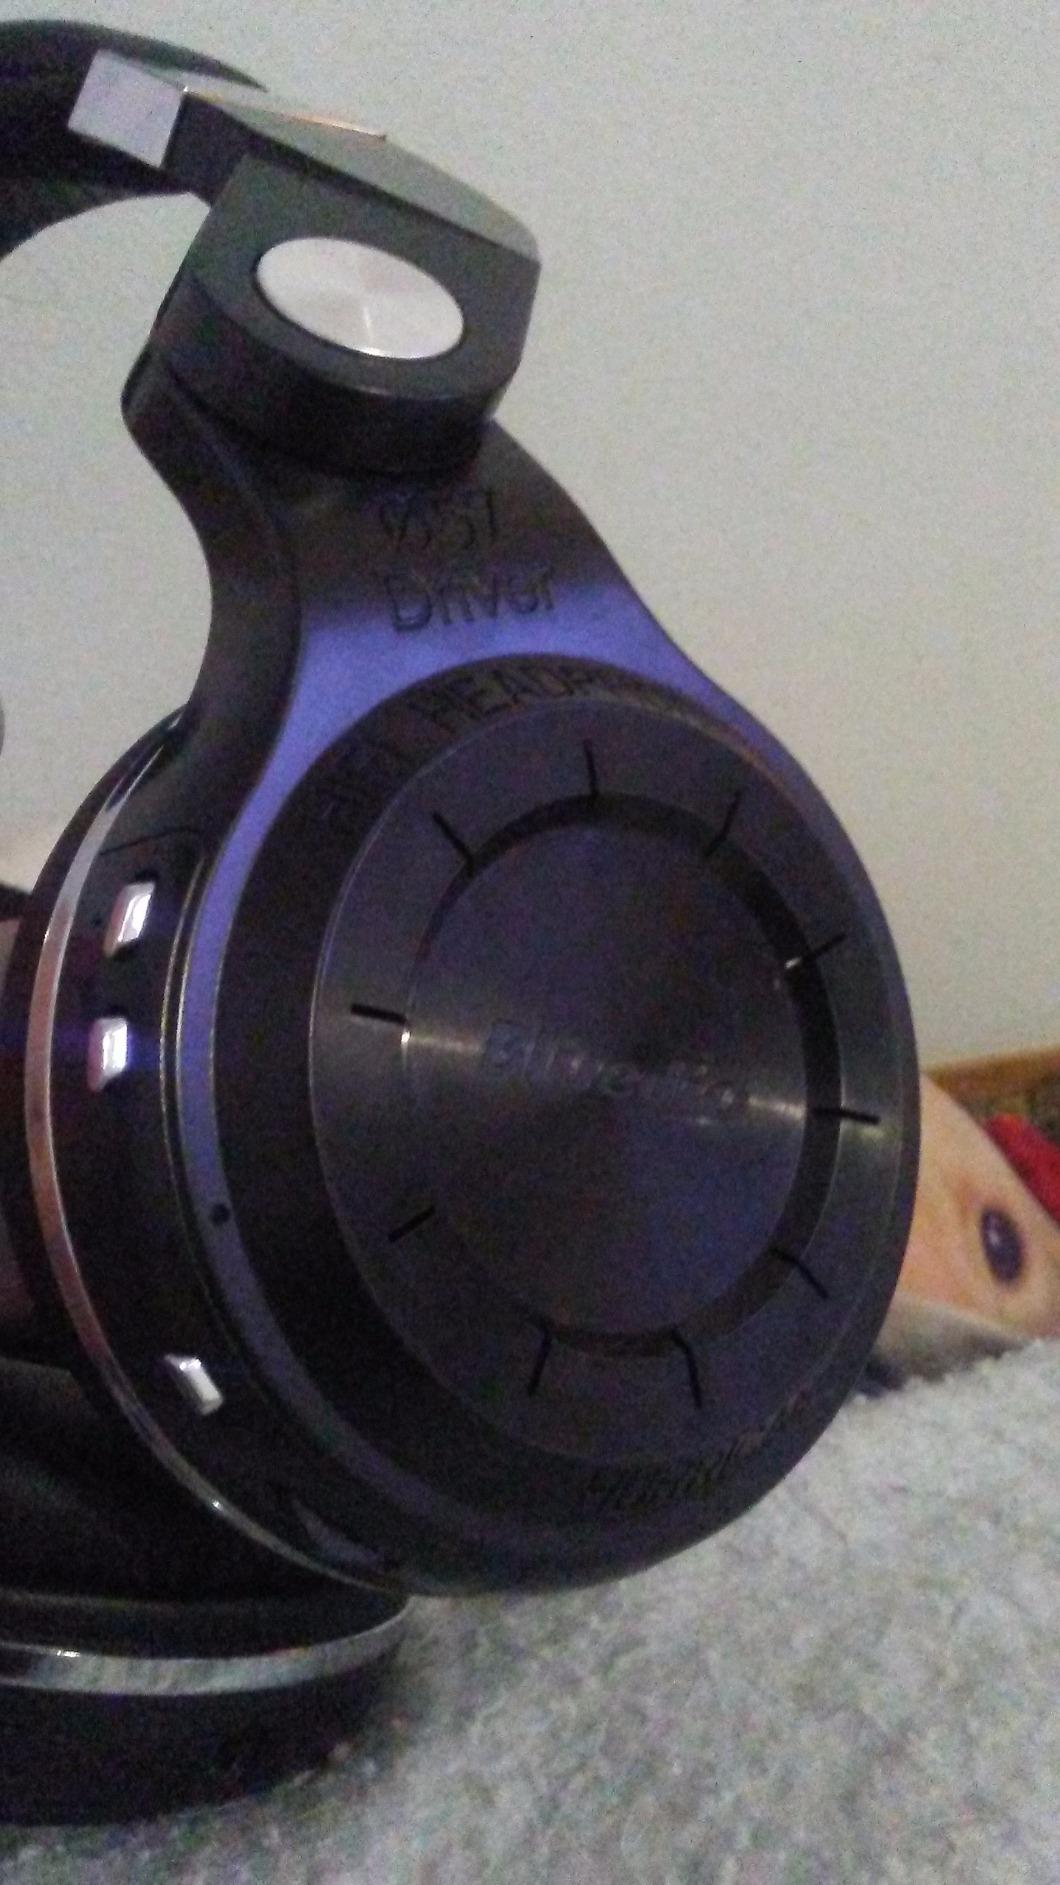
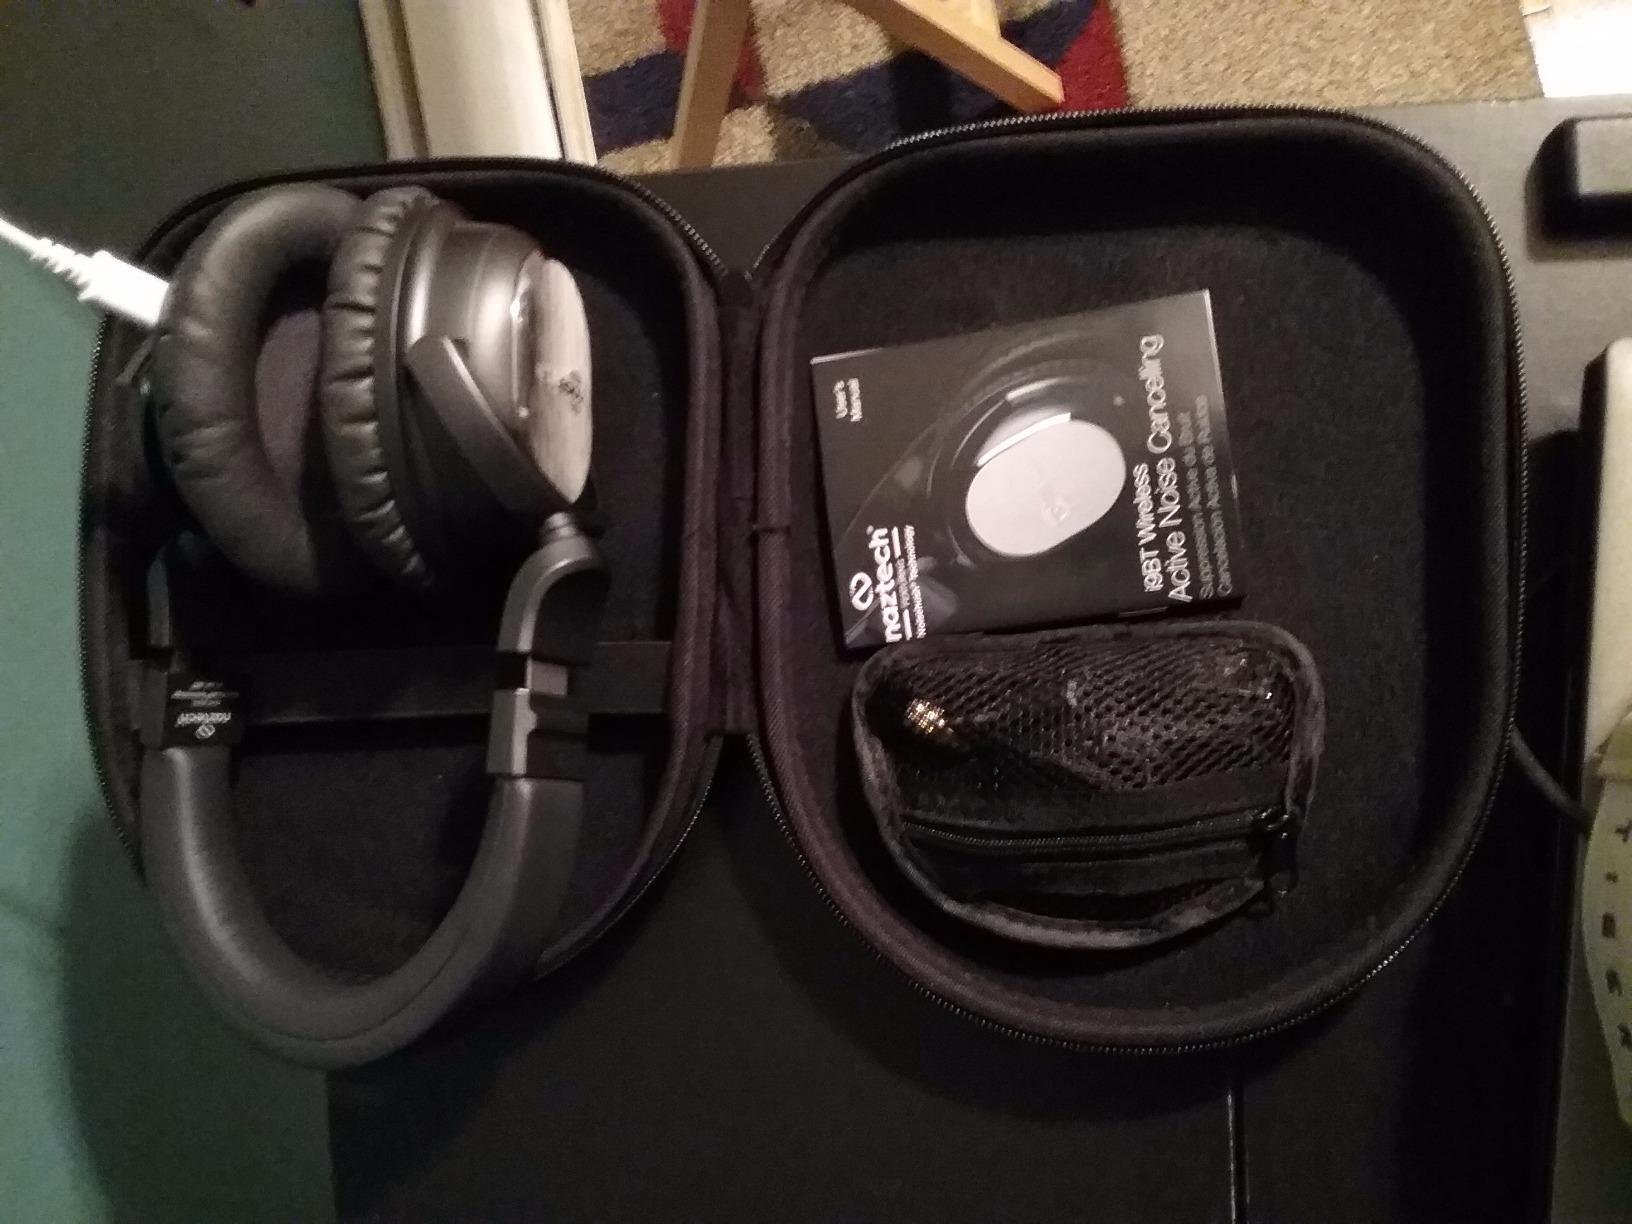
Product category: headphones
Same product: no